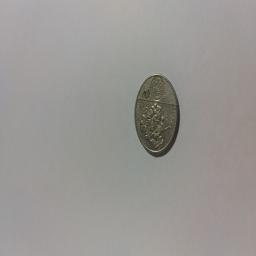
Label: 1_New_Back